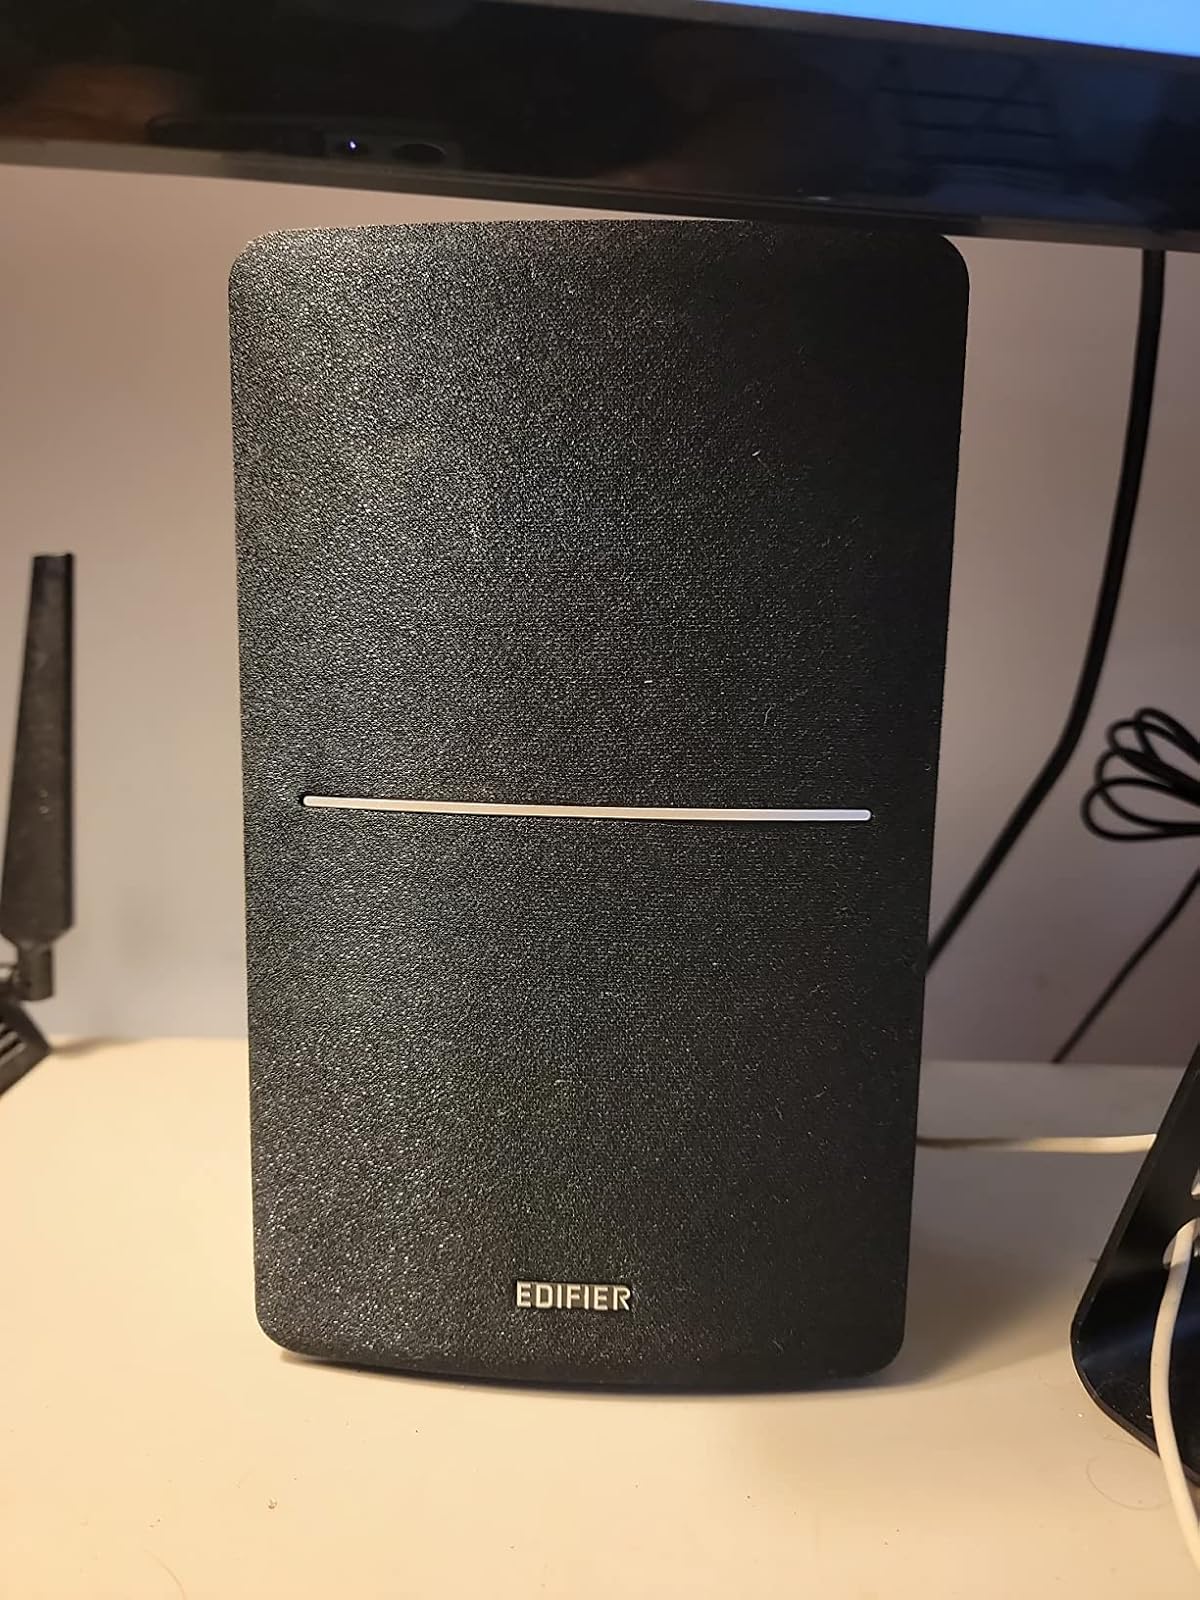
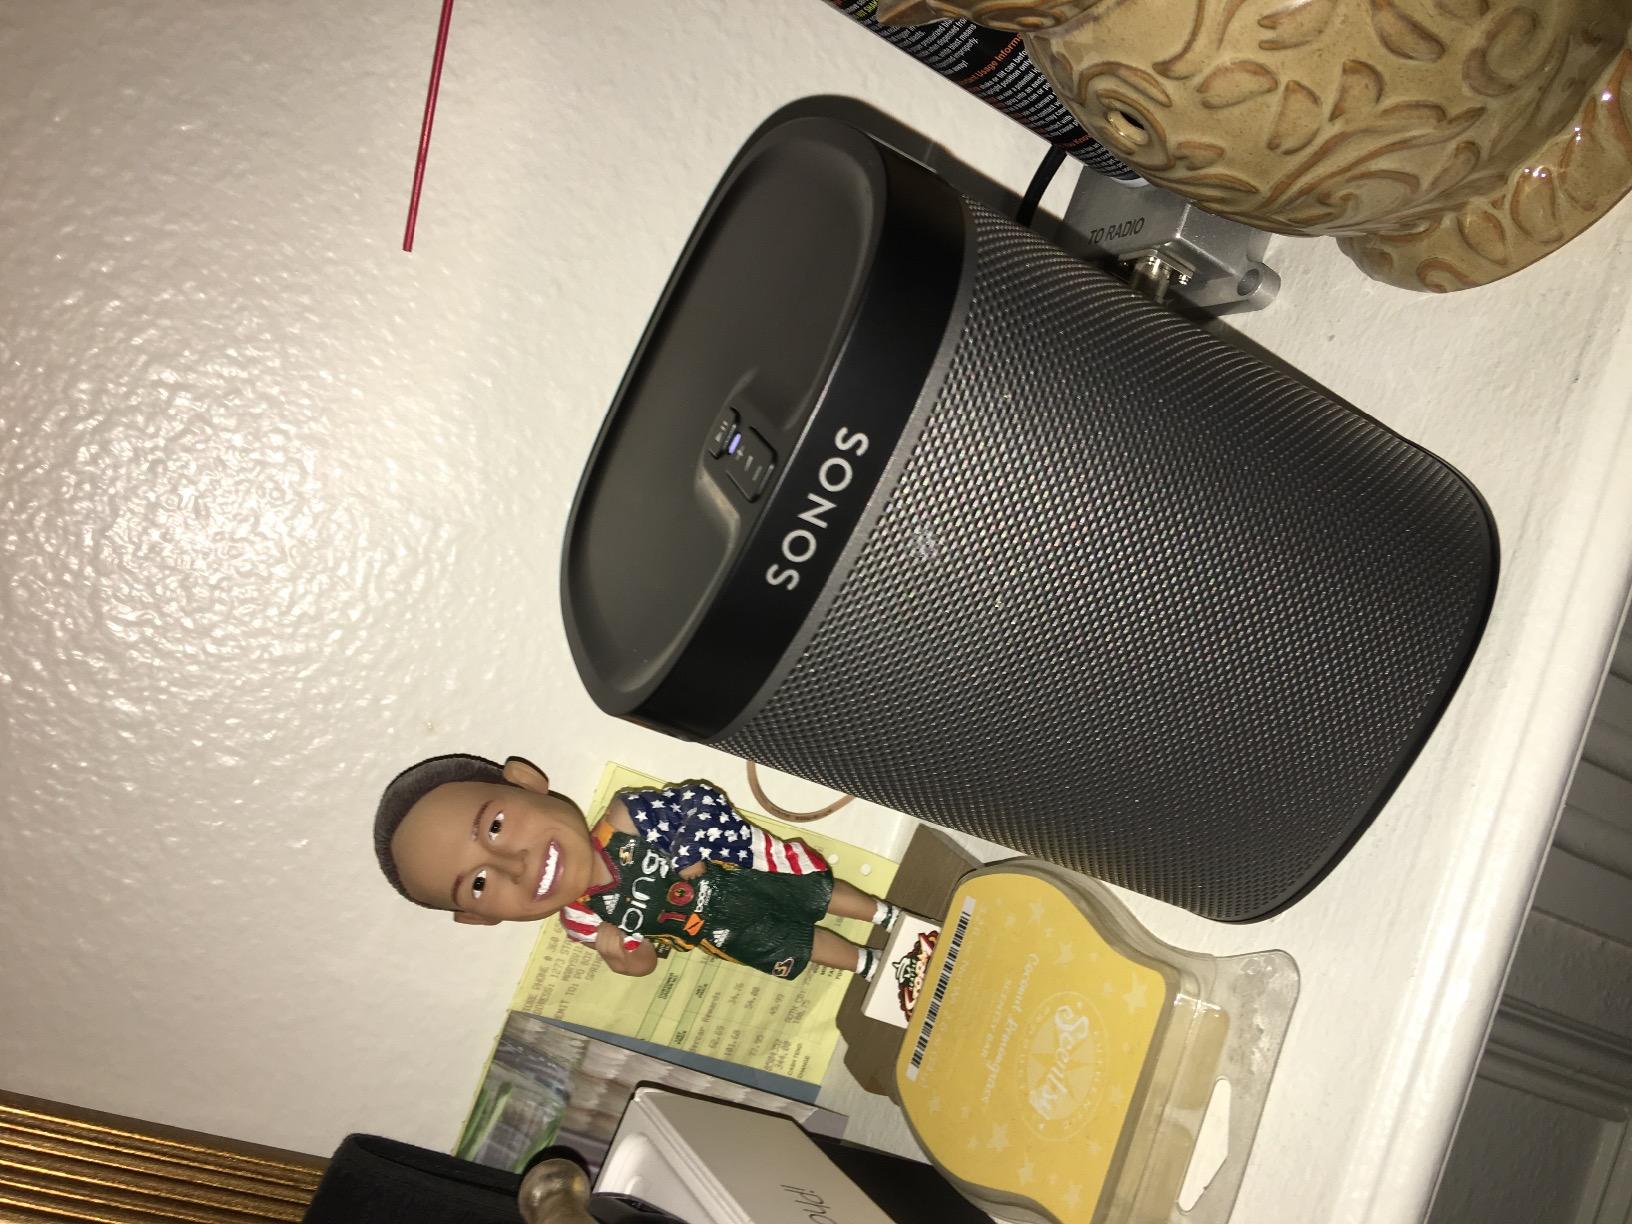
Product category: speaker
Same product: no